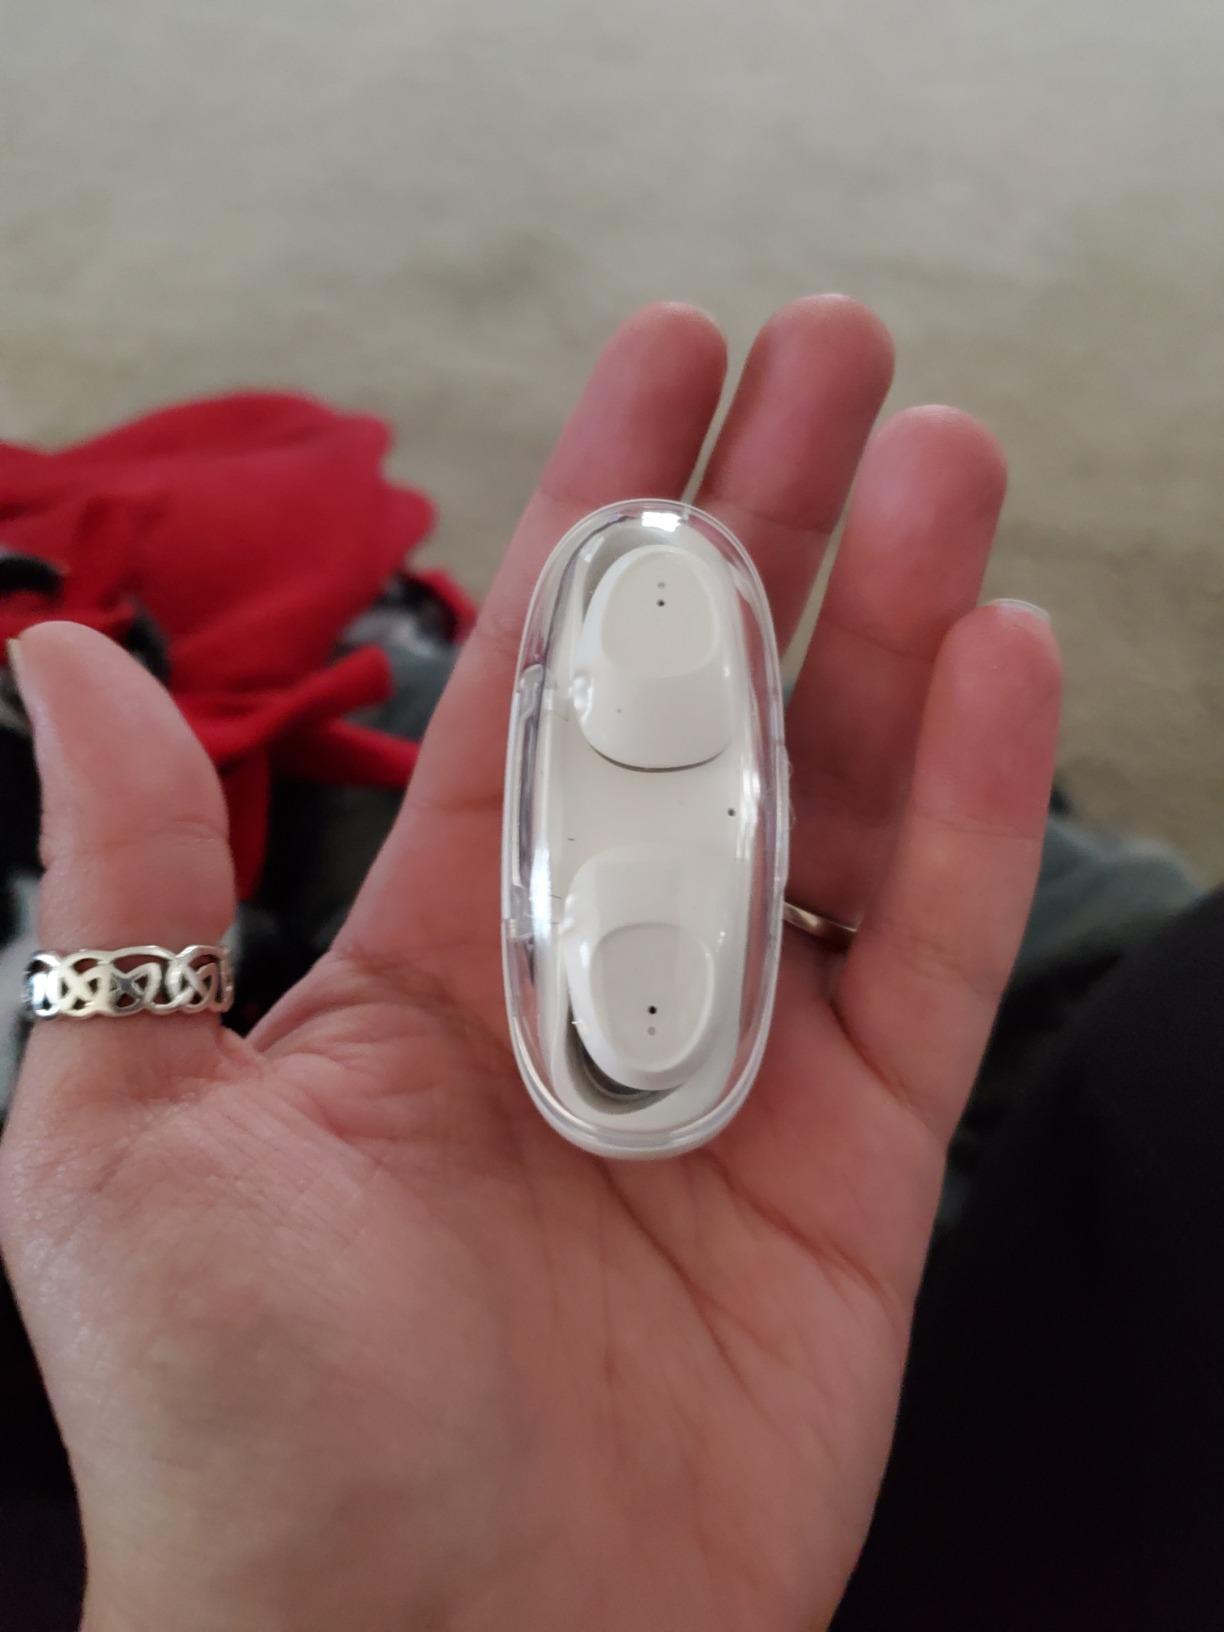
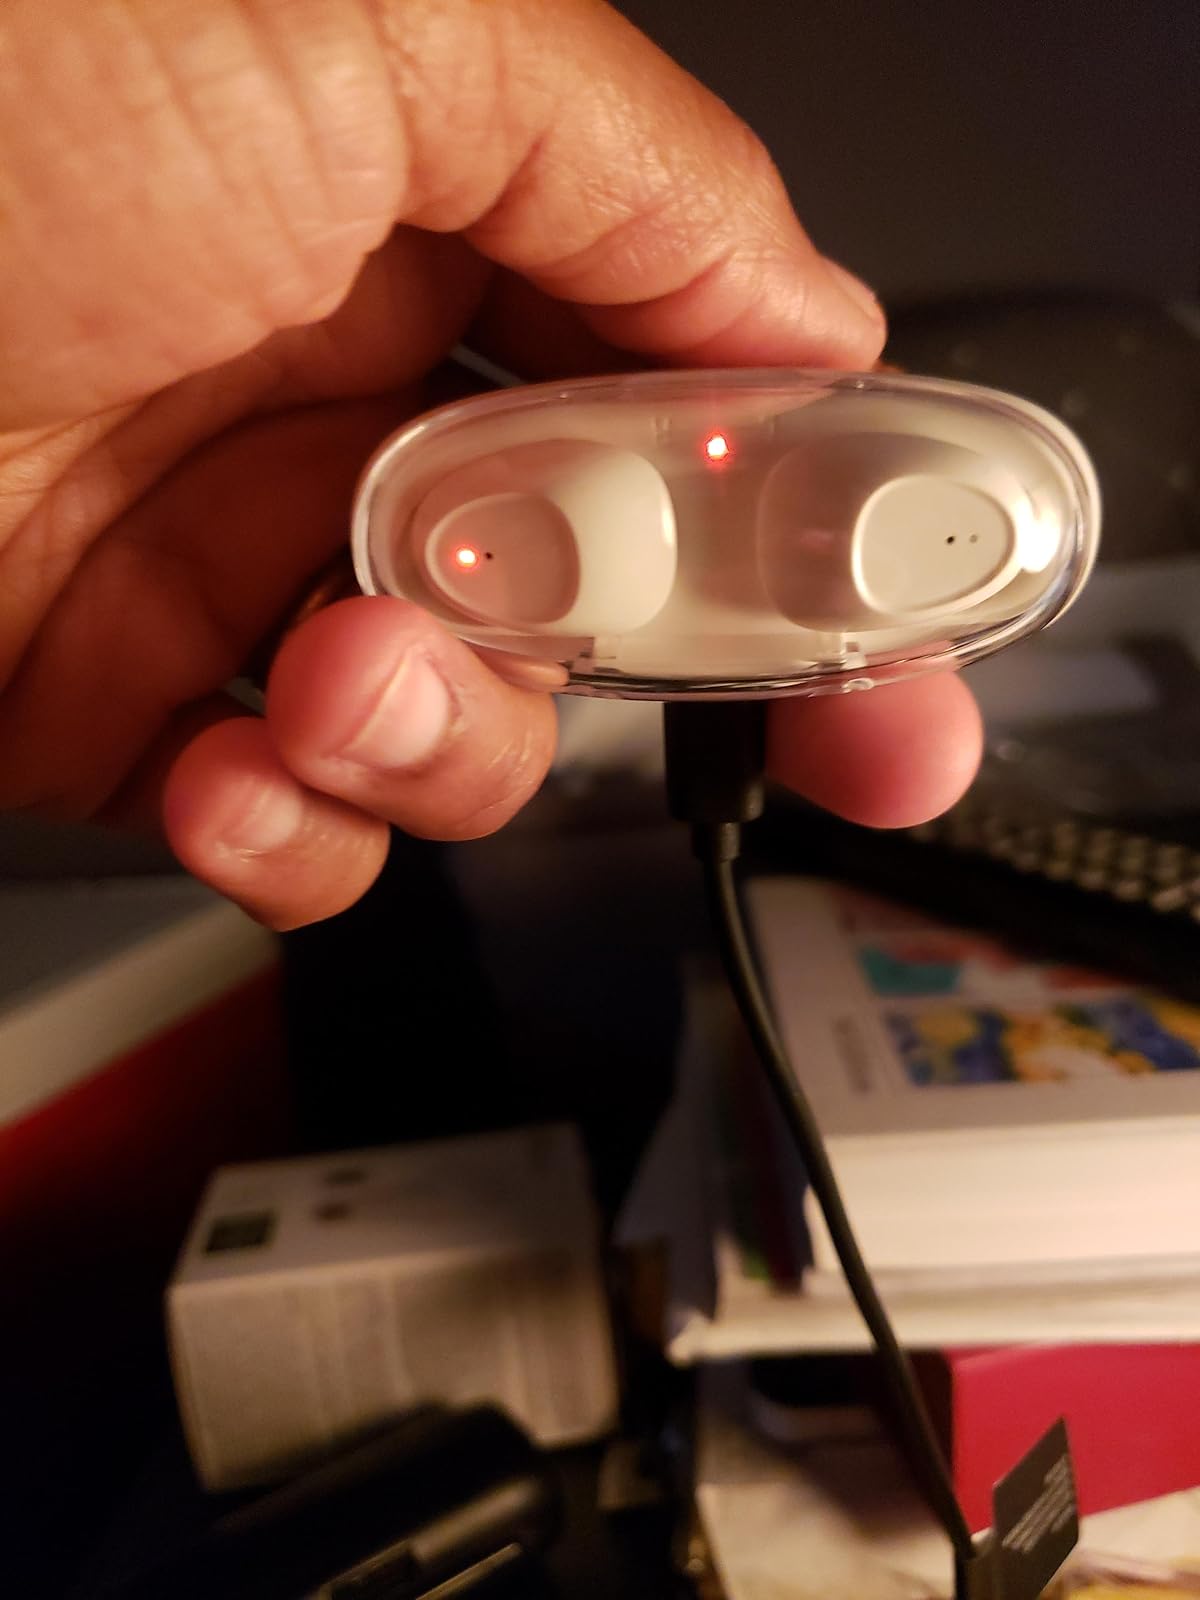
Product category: earbuds
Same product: yes